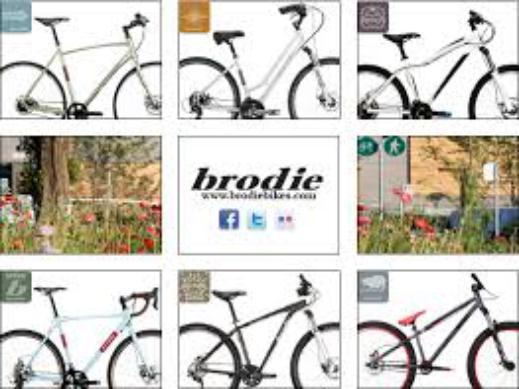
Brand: brodie bicycles
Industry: Transportation